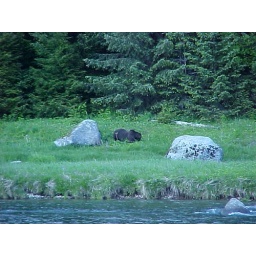
black bear in alaska in the wild